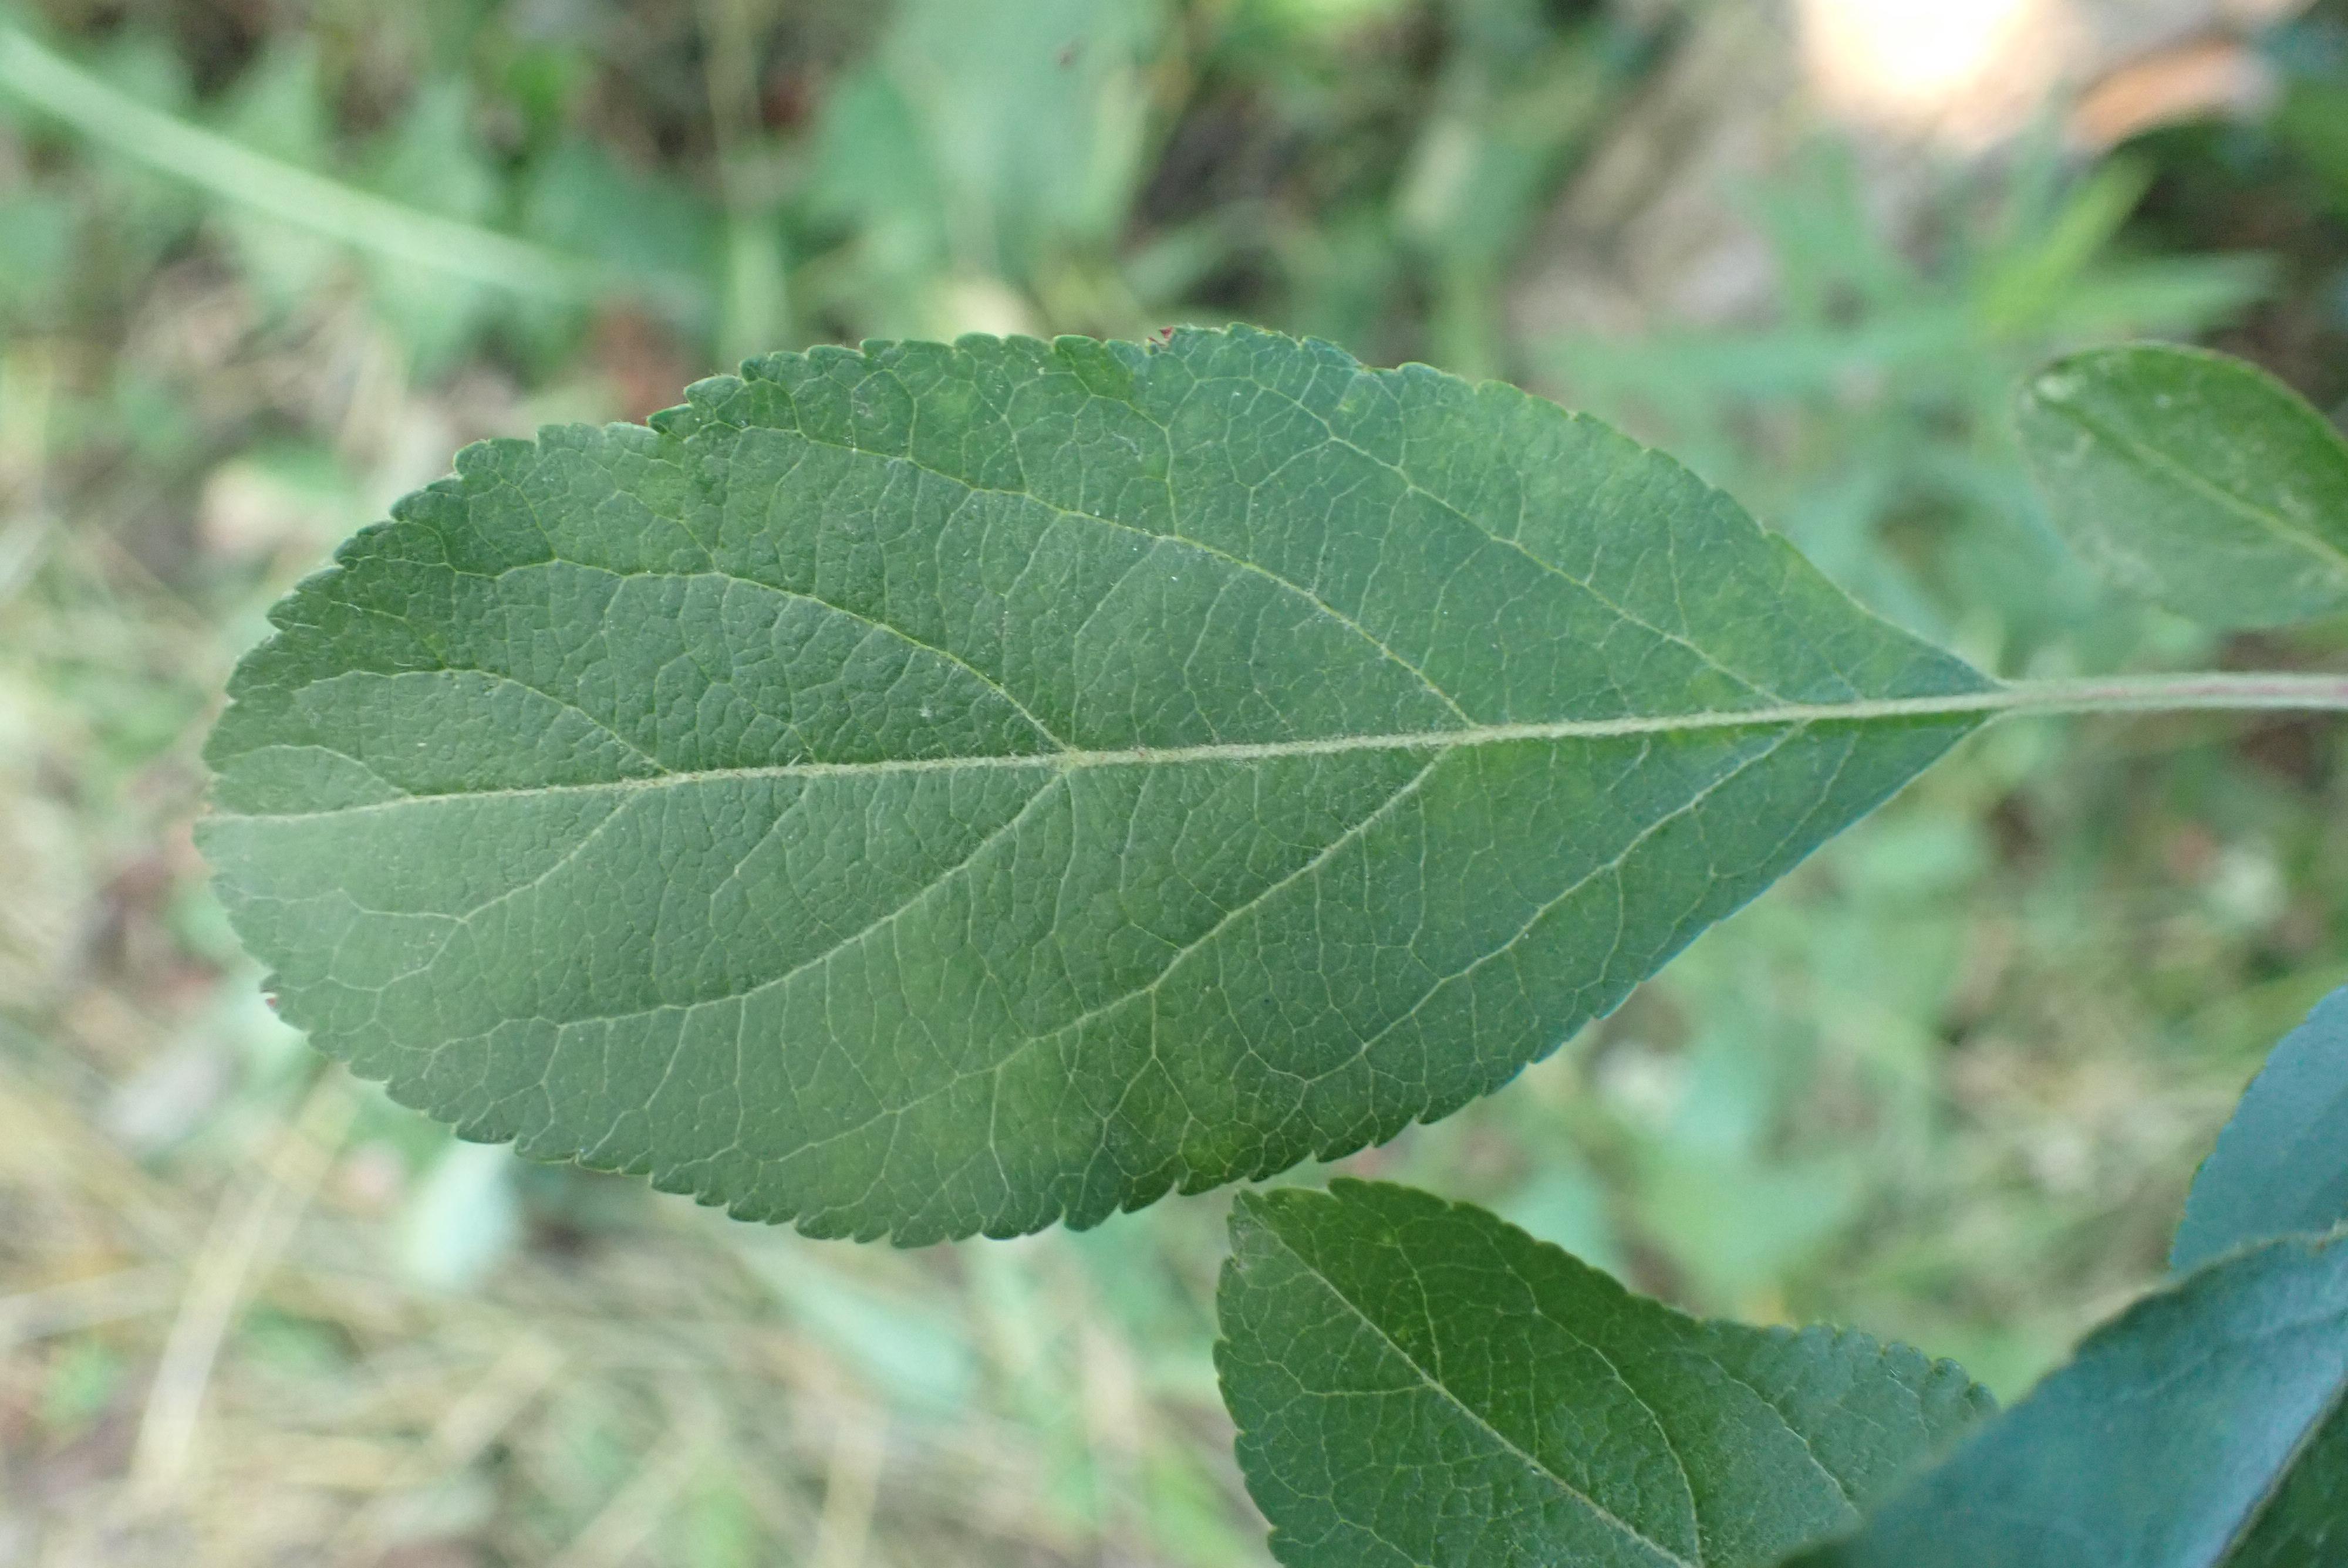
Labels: healthy